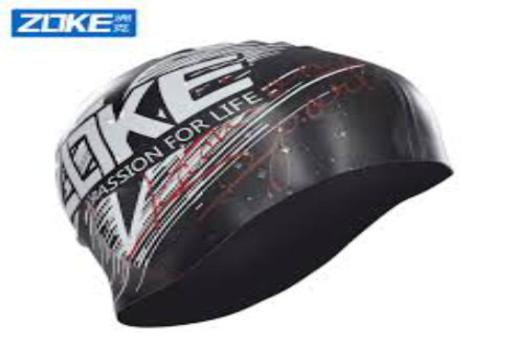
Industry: Clothes